County of Kimberley

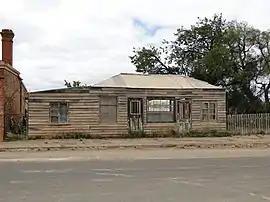
An old weatherboard shop in Terowie in the Hundred of Terowie

County of Kimberley is a cadastral unit located in the Australian state of South Australia